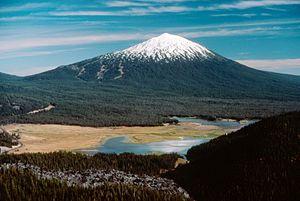
Le mont Bachelor est un stratovolcan éteint culminant à 2 764 mètres d’altitude dans le centre de l'Oregon, au Nord-Ouest des États-Unis. Il fait partie de la chaîne des Cascades et se trouve au sud des Three Sisters, dans la forêt nationale de Deschutes. Il abrite depuis 1958 une station de sports d'hiver.
L'activité d'un volcan est la classification de la fréquence éruptive d'un volcan en fonction de la date de sa dernière éruption et parfois de sa nature éruptive. Un volcan peut ainsi être qualifié d'éteint, d'endormi, d'actif ou en éruption. Les définitions de ces termes varient selon les organismes scientifiques ou les volcanologues.